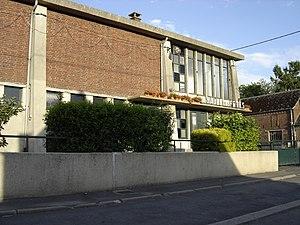
Bazuel est une commune française située dans le département du Nord, en région Hauts-de-France.